Green lane (road)

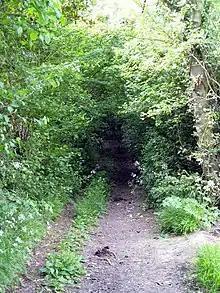
An overgrown green lane in Worcestershire.

A green lane is a type of road in the United Kingdom, usually an unmetalled or unpaved rural route.